Eclipse 550

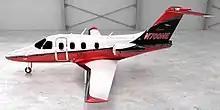
Eclipse 700 rendering, showing larger wing roots and stretched fuselage with additional window

One Aviation designed an improved $3.495 million "Project Canada" variant that was planned to have its first flight in 2017. A new wing root section would lengthen its span by to , which would increase the wing area to , 13% more, and eliminate the tip tanks to reduce drag. more fuel could be carried to reach , and a higher MTOW would increase the useful load to , more. It was initially intended to use flat rated Pratt & Whitney Canada PW615 engines of of thrust. NBAA IFR range would improve to , and it would cruise at at a higher ceiling of . It would have similar takeoff, approach and landing speeds but would need 24% less runway at takeoff at sea level and ISA+25 and time to climb to FL400 at ISA+10 would be halved. An installed Garmin G3000 avionics suite included synthetic vision, GFC 700 autopilot, Garmin ESP protection system, LNAV and VNAV, and is ADS-B and RVSM compliant.